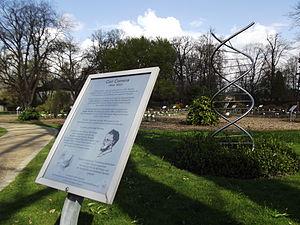
Carl Franz Joseph Erich Correns est un botaniste allemand né en 1864 à Munich et mort en 1933.